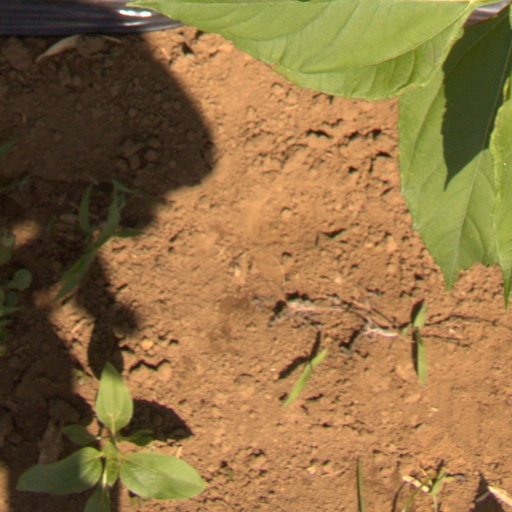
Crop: Jerusalem artichoke